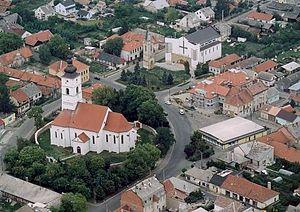
Szikszó est une ville hongroise située dans le comitat de Borsod-Abaúj-Zemplén en Hongrie septentrionale.